Kaohsiung Museum of Labor

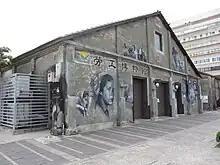
Former Kaohsiung Museum of Labor in Pier-2 Art Center

The museum was originally officially opened in conjunction with the International Workers' Day on 1 May 2010 in Pier-2 Art Center. However, the soft opening was earlier, on 26 December 2009. In 2015, the museum was relocated from Yancheng to Cianjin District and was reopened on 25 July the same year. During the opening ceremony, various events and displays were held, such as retro marketplace and storytelling.